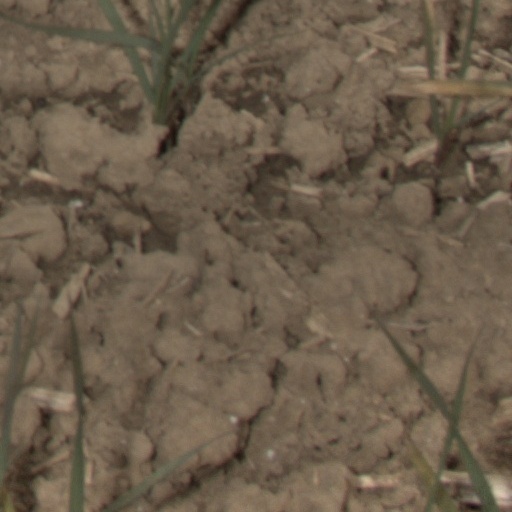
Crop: wheat